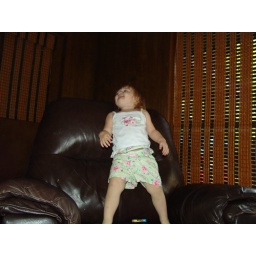
Sofia has taken over her Daddys lazy boy chair